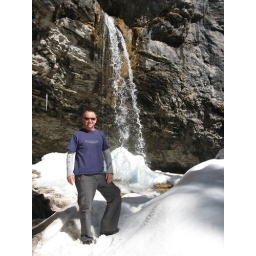
The water pours out of a hole in the middle of the mountain